Institute of Engineering and Technology, DAVV

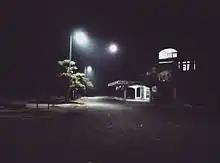
Computer Engineering Block of IET DAVV

The institute started to offer B.Tech in Computer Science and Business System in partnership with TCS.